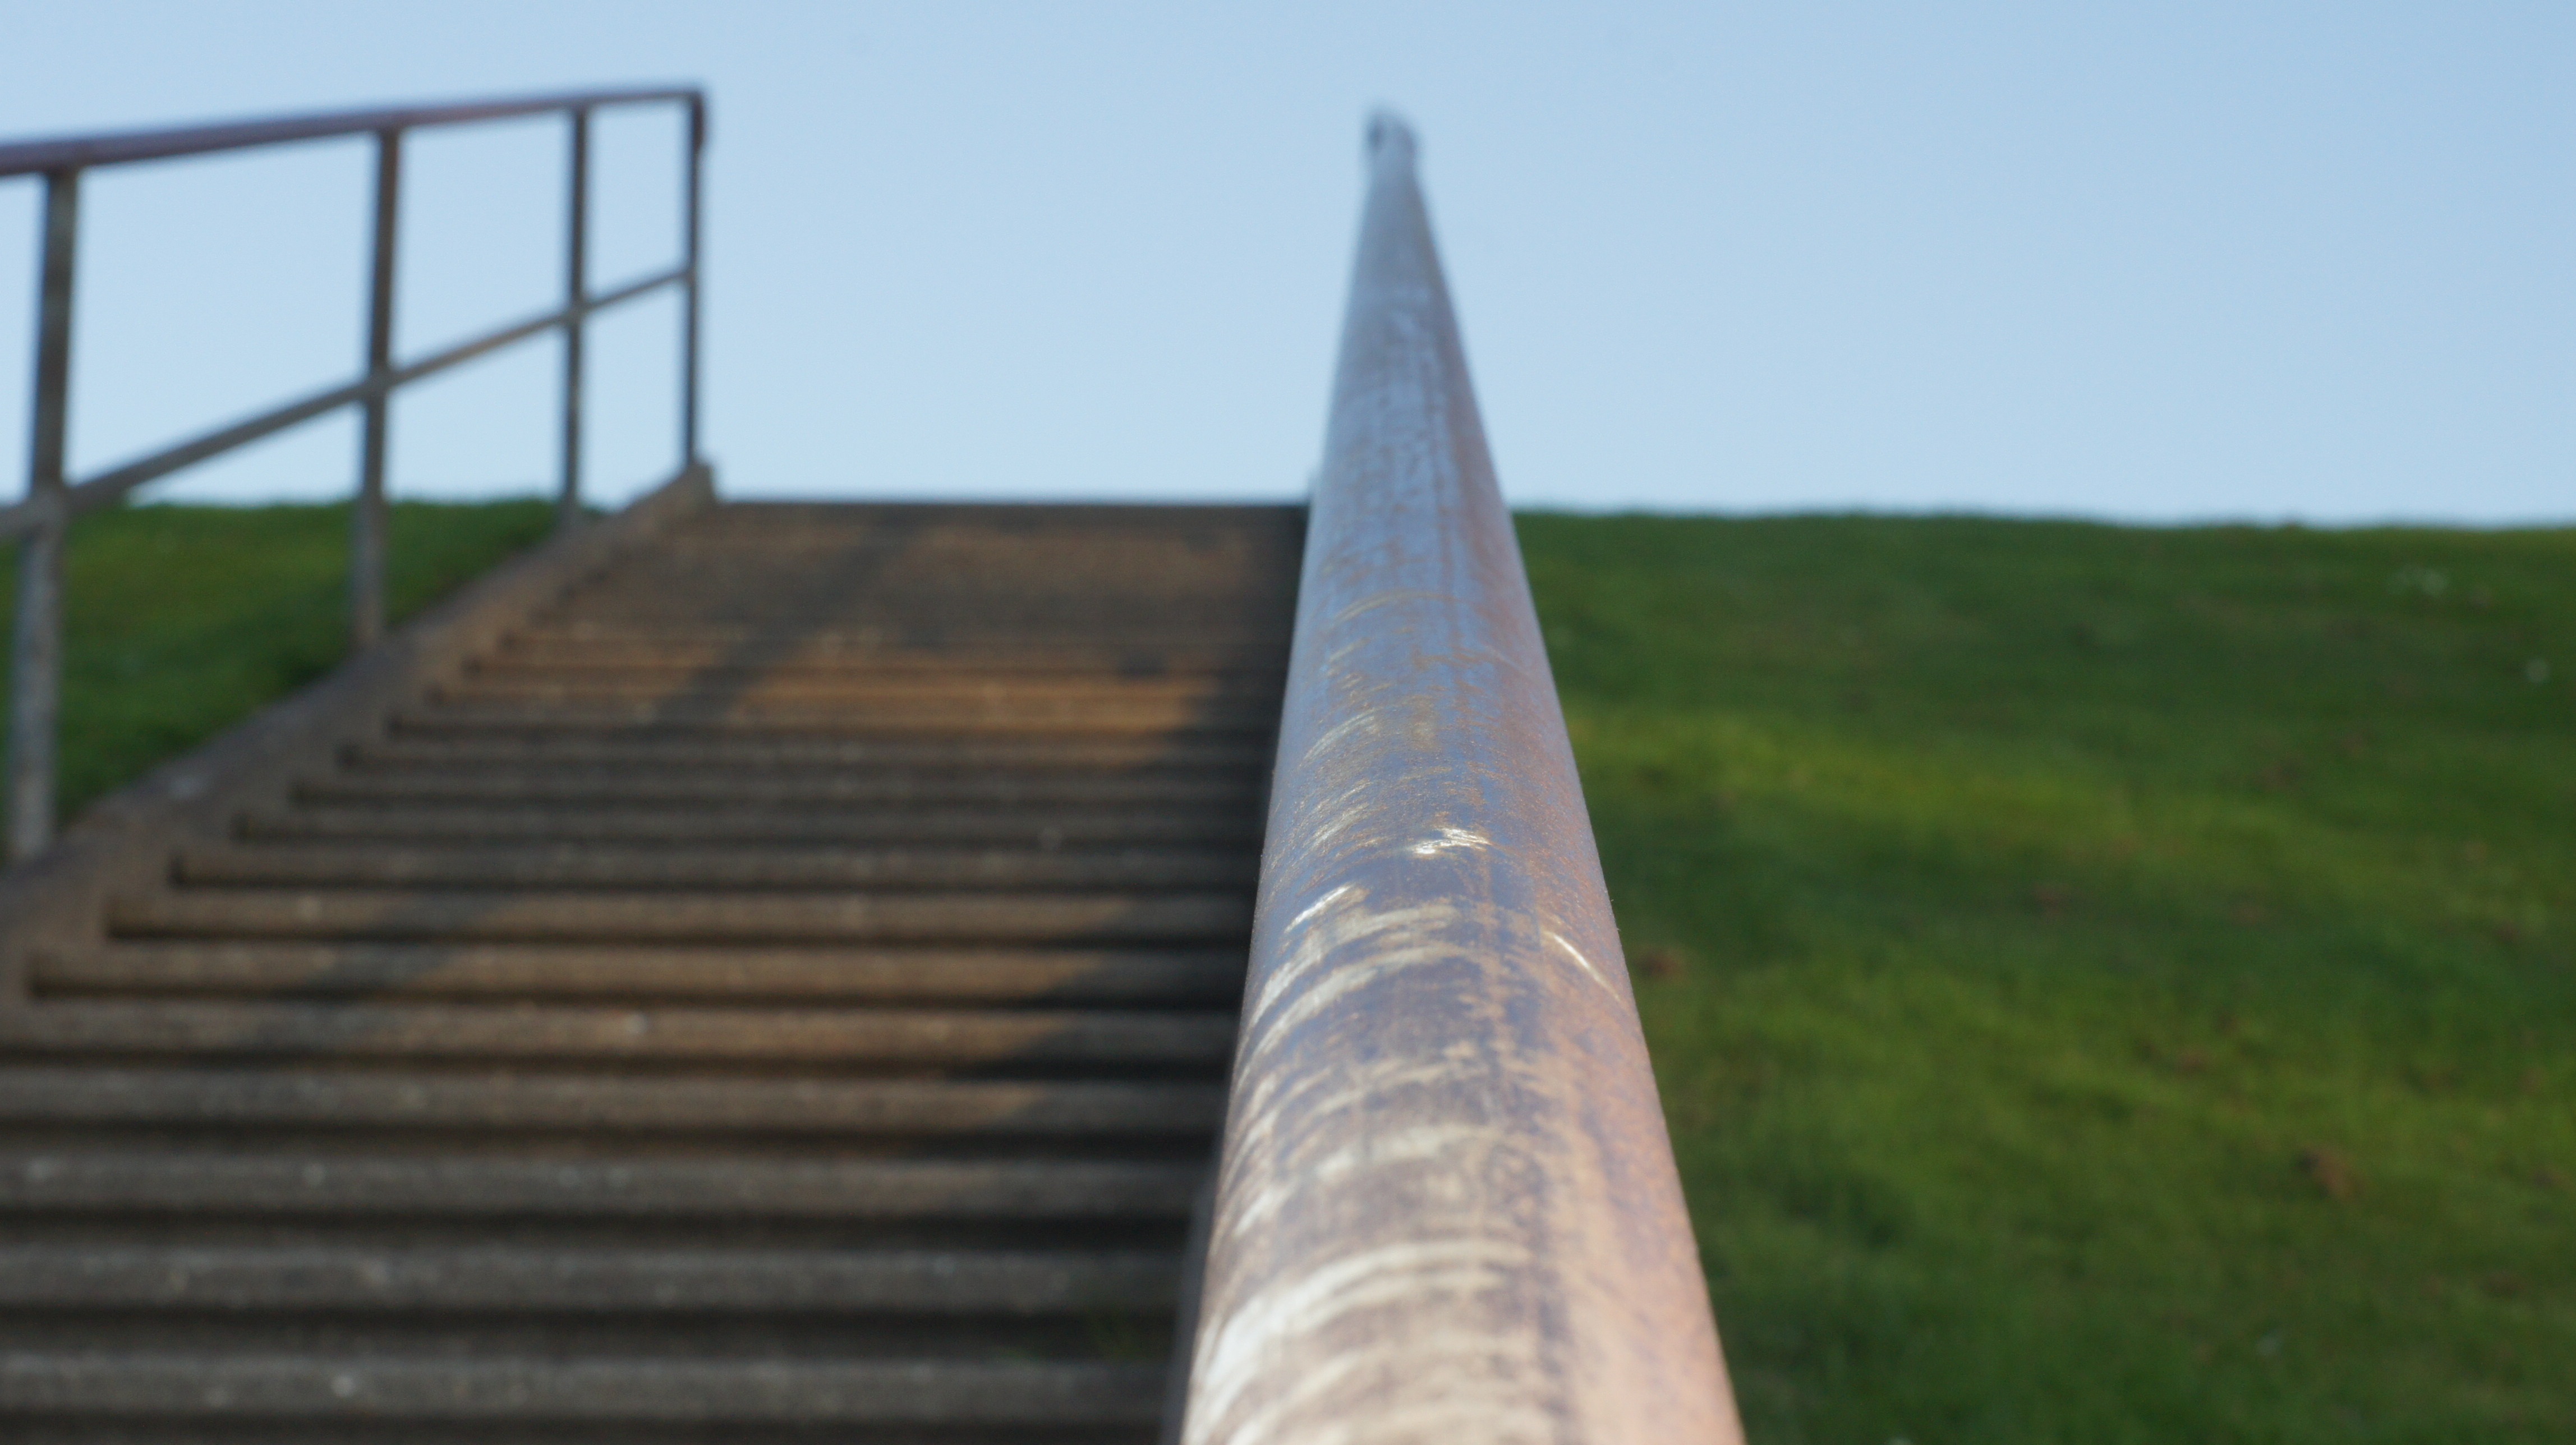
wing, sunlight, roof, railing, stairs, gradually, stair step, dike, atmosphere of earth, outdoor structure